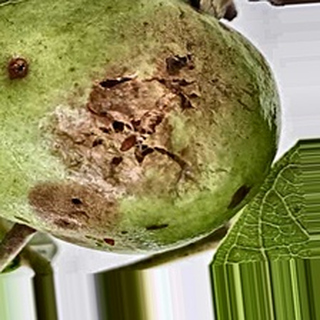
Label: guava_fruit_fly